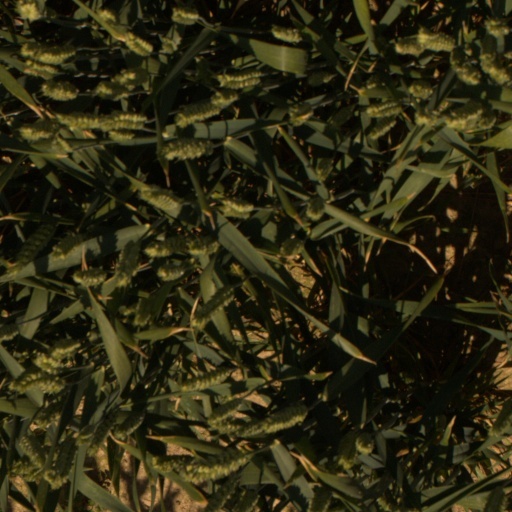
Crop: wheat